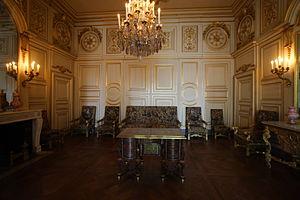
Le grand salon des appartements de Madame de Maintenon au château de Fontainebleau
Le château de Fontainebleau est un château royal de styles principalement Renaissance et classique, près du centre-ville de Fontainebleau, à une soixantaine de kilomètres au sud-est de Paris, en France. Les premières traces d'un château à Fontainebleau remontent au XIIᵉ siècle. Les derniers travaux sont effectués au XIXᵉ siècle.